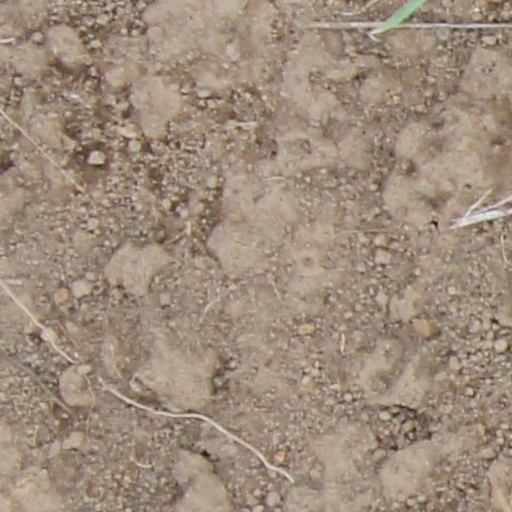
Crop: wheat